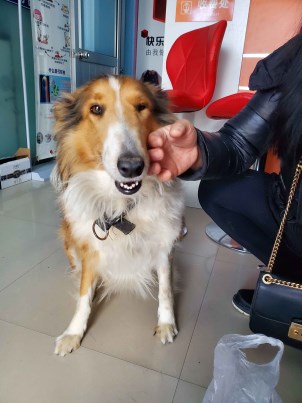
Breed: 227-n000094-collie